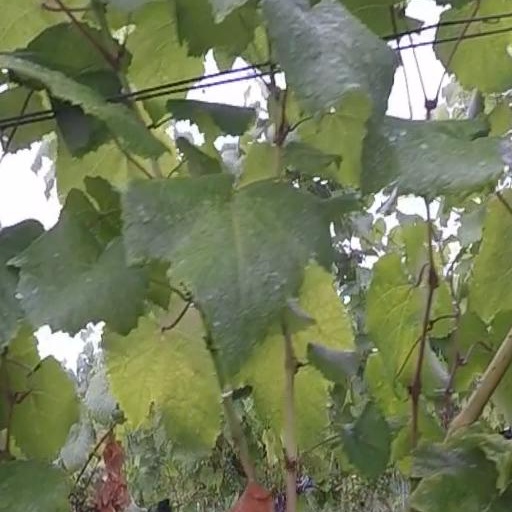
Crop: grape